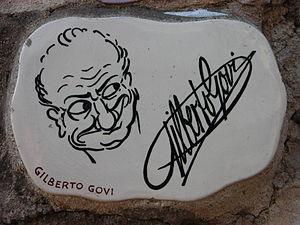
Amerigo Armando Gilberto Govi est un acteur et scénariste italien. Il est le fondateur du Théâtre Dialectal Gênois.